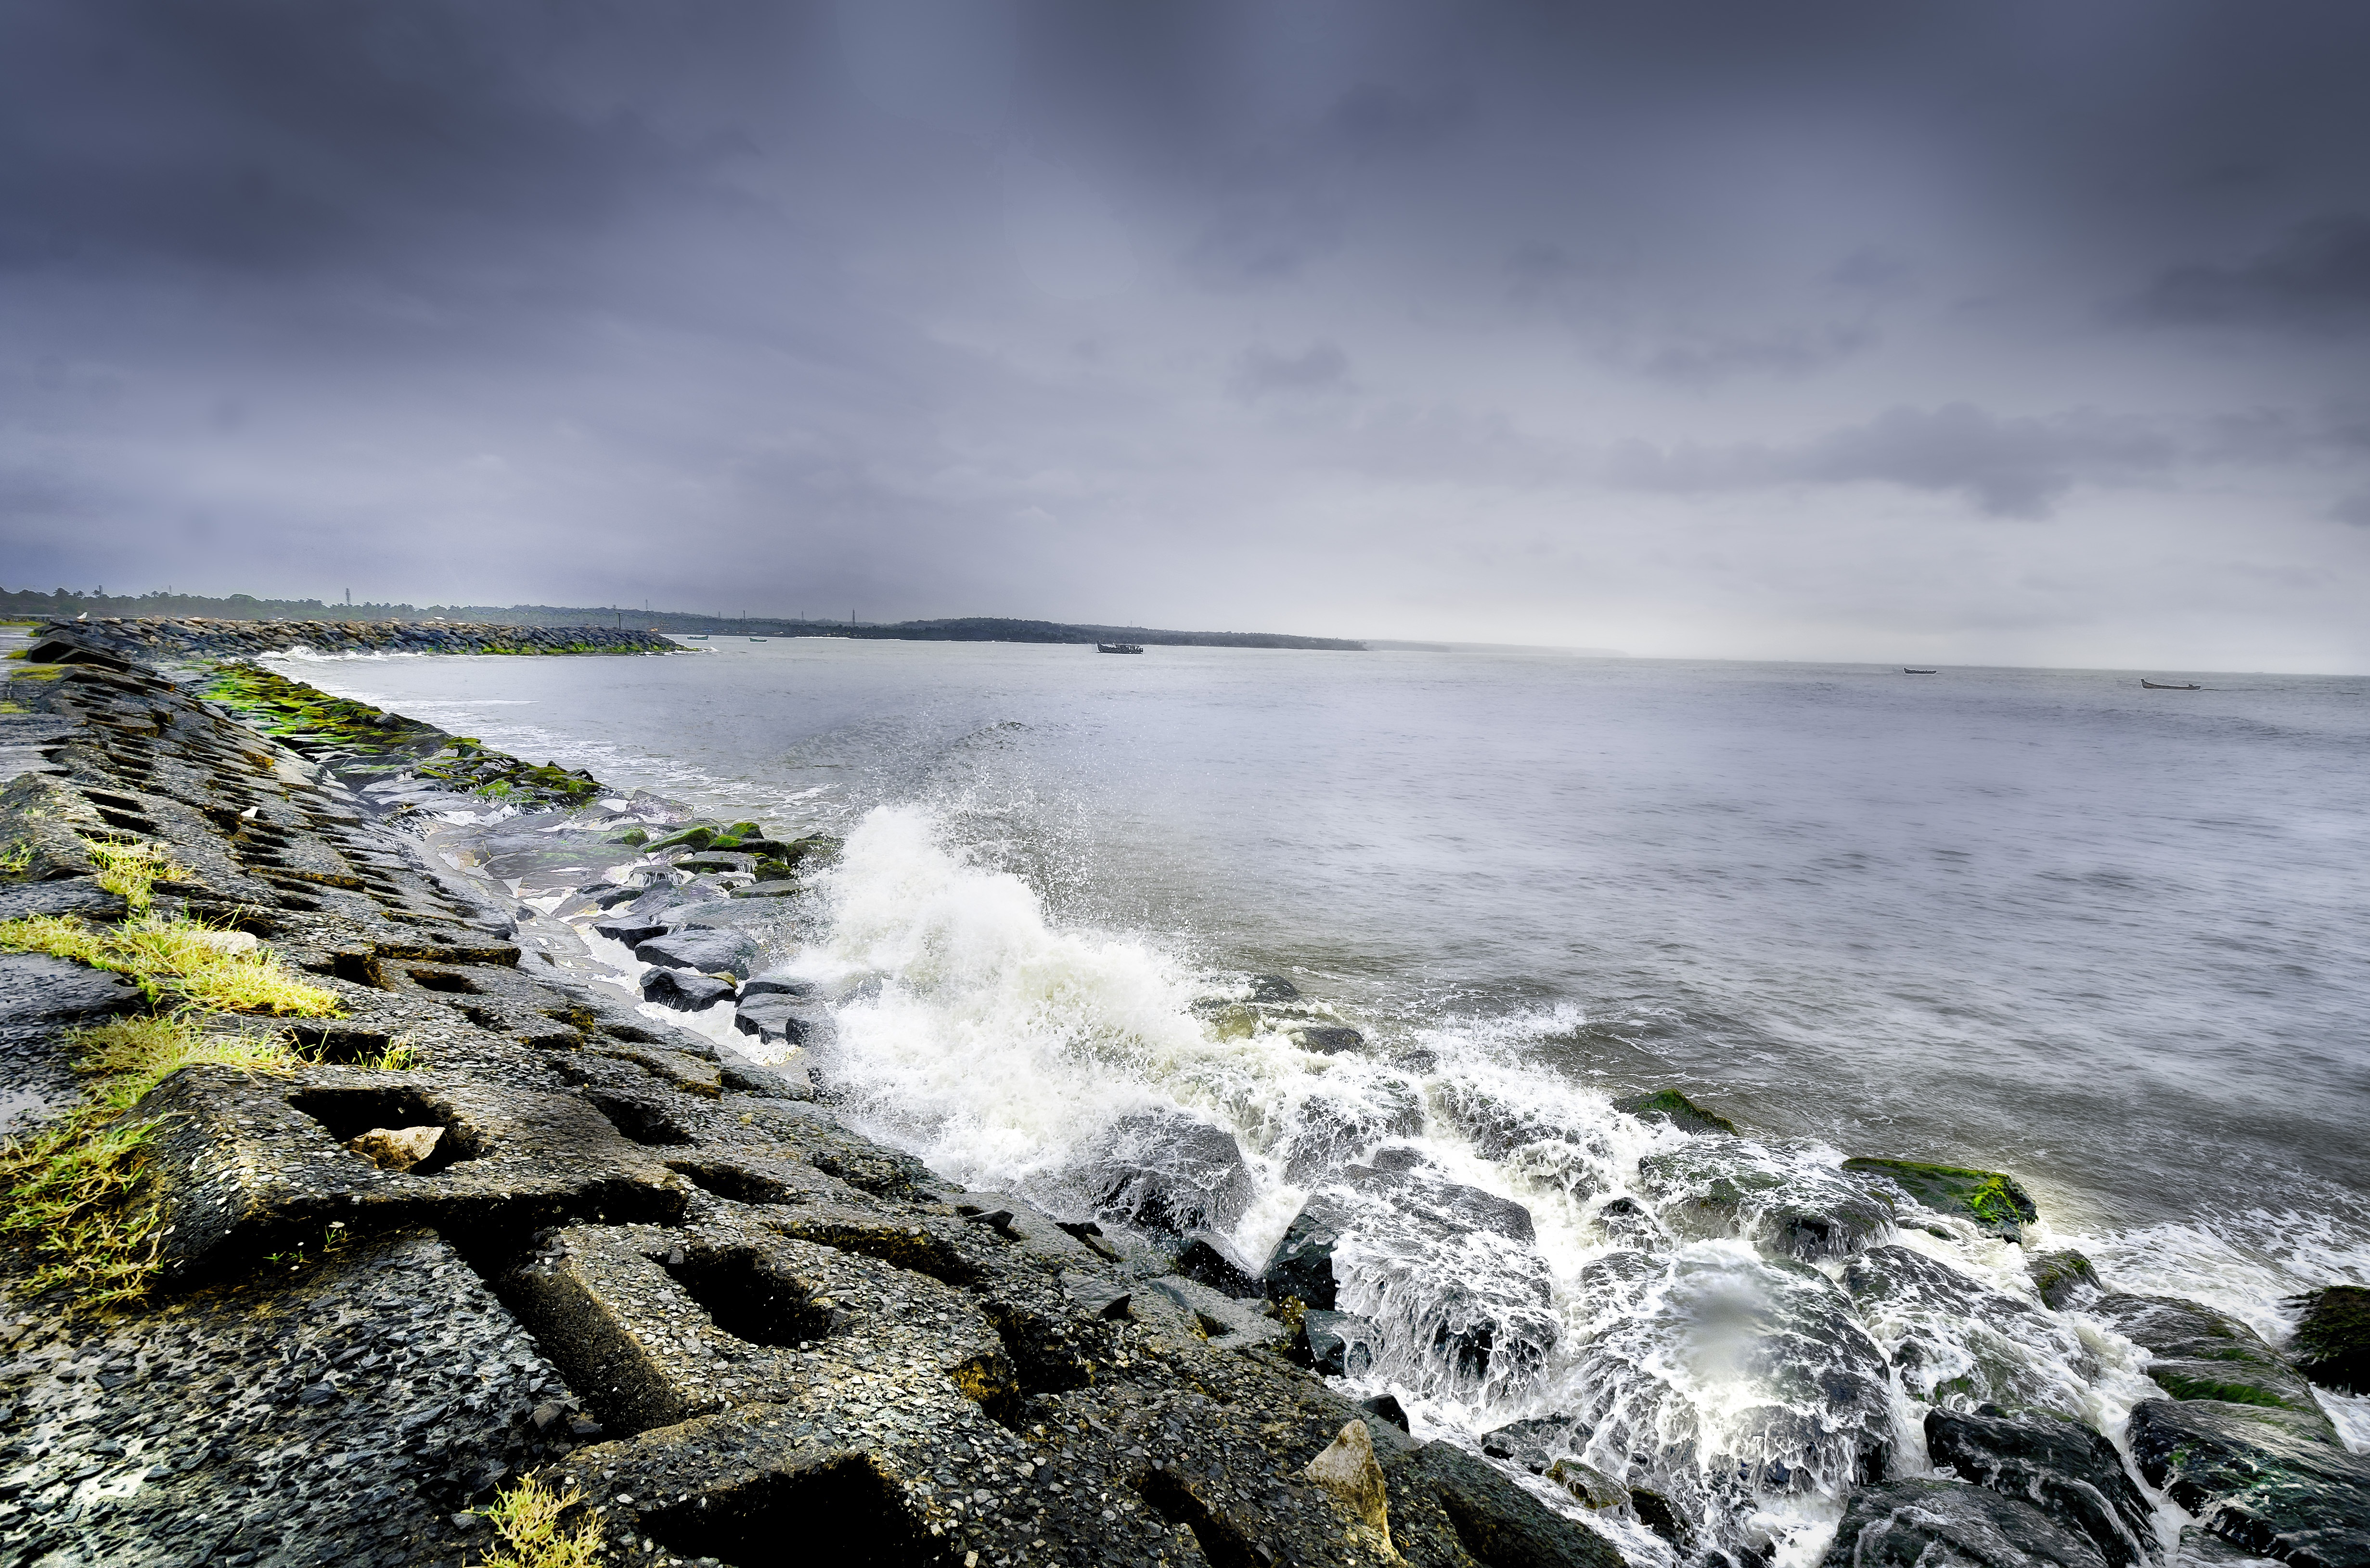
beach, landscape, sea, coast, water, nature, rock, ocean, horizon, cloud, sunlight, shore, wave, wind, vacation, travel, coastline, cliff, tropical, seascape, weather, storm, asia, blue, tourism, terrain, body of water, waves, indian, protect, sea view, shores, kerala, wind wave